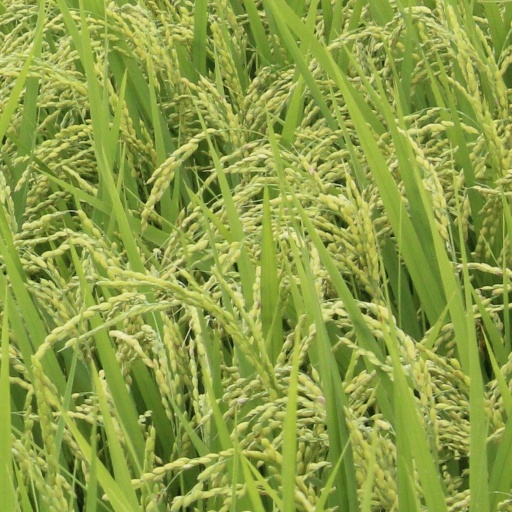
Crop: rice